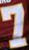
Number: 7